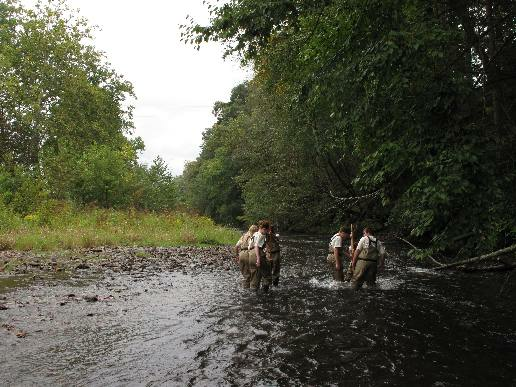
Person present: Yes